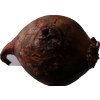
Label: red_onion